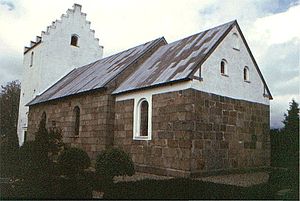
Gassum Kirke
Gassum Kirke
Gassum Kirke i Randers Kommune fra ca. 1150
Gassum Kirke er opført omkring 1150 og hører under Gassum Sogn. Kirken ligger, ligesom byen Gassum, omtrent 12 kilometer nord for Randers.